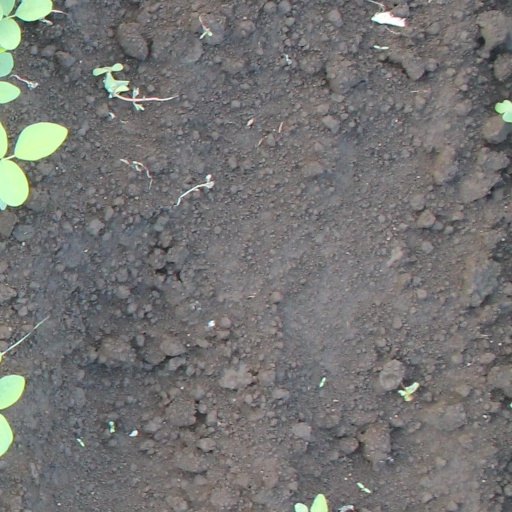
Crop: soybean